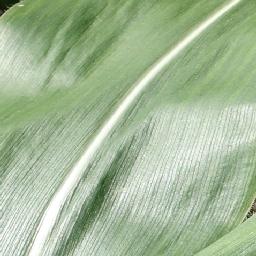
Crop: corn
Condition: (maize)_healthy